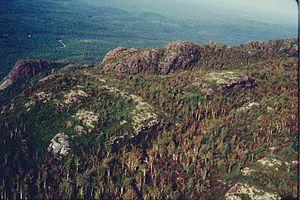
Les monts Valin ou monts Sainte-Marguerite sont un massif montagneux de la chaîne des Laurentides situé sur la rive nord du fleuve Saint-Laurent et de la rivière Saguenay, à 35 km au nord-est de la ville de Saguenay au Québec.
Le parc national des Monts-Valin est l'un des 23 parcs nationaux du Québec géré par la Société des établissements de plein air du Québec. Situé au Saguenay, on y retrouve le point culminant de la région, plusieurs pics à plus de 900 mètres d'altitude, ainsi que le canyon de la rivière Sainte-Marguerite. Il a été créé en 1996 pour conserver et mettre en valeur un échantillon représentatif des monts Valin.